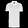
Label: T - shirt / top